Survivor Series (1994)

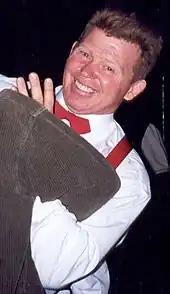
Bob Backlund won his second WWF World Heavyweight Championship by defeating Bret Hart.

The next match was between Jerry Lawler's team, known as The Royal Family (with Queasy, Sleazy, and Cheesy), and Doink's Clowns Are Us team (with Dink, Wink, and Pink). The rules were that only midgets could fight midgets and that neither Lawler nor Doink was allowed to attack the midgets. The match consisted of comedic action for much of the first ten minutes. Eventually, Doink attempted a crossbody, but Lawler reversed the move. until Lawler was able to pin Doink and eliminate him from the match. Lawler remained involved in the match and played a role in the elimination of two more members of Doink's team. When Wink attempted a monkey flip against Queasy, Lawler blocked the move and helped Queasy to pin Wink. Later in the match, Lawler threw Cheesy on top of Pink, which enabled Cheesy to eliminate another of Doink's teammates. After Wink and Pink were eliminated, however, they hid under the ring rather than returning backstage. The final member of Clowns Are Us was eliminated after Sleazy and Dink fought in the ring. Dink performed a crossbody on Sleazy and attempted to pin him. Queasy rolled the wrestlers over so that Sleazy was on top, however, and the referee made the three count and awarded the match to The Royal Family. As Queasy, Sleazy and Cheesy celebrated after the match, Lawler criticized them for taking credit for the victory. Dink, Pink, and Wink emerged from under the ring. All six midgets turned against Lawler and chased him away from the ring. As Lawler tried to escape, Doink returned and hit him in the face with a pie.